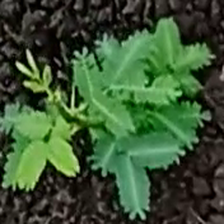
Weed species: Dwarf_cassia_(Chamaecrista pumila)